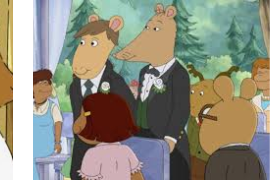
Portrait style: Cartoon Portrait